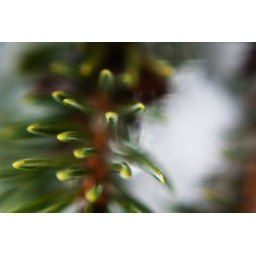
Macro shot of a pine tree in my yard using a reverse-mounted Super-Takumar 50mm.